Dolphy

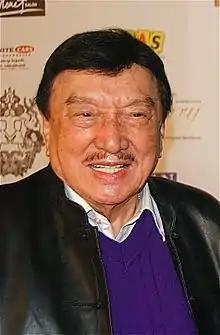
Dolphy in 2008.

Quizon never married and was public with his relationships and family. He has 18 children from six relationships. In his autobiography, he mentioned that he had five relationships before Zsa Zsa Padilla that bore children, the last being Alma Moreno. Some of his children followed their father's footsteps in showbiz.